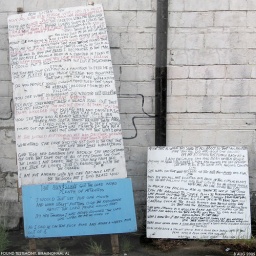
The &amp;quot;writtings&amp;quot; of Salt Water, found leaning against a building under a viaduct on my way home from work.